CD Toledo

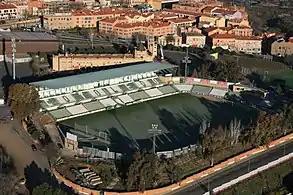
Salto del Caballo Stadium

Note: this list includes players that have played at least 100 league games and/or have reached international status.